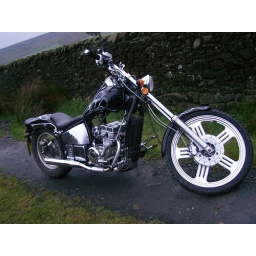
chop against dry stone wall